Speculum Humanae Salvationis

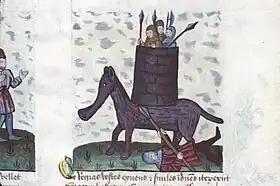
Miniature from a manuscript "Speculum". Eleazar Maccabeus kills the elephant and is crushed.

The work originated between 1309, as a reference to the Pope being at Avignon indicates, and 1324, the date on two copies. A preface, probably from the original manuscript, says the author does not give his name out of humility, though numerous suggestions have been made. He was almost certainly a cleric, and there is evidence he was a Dominican. Ludolph of Saxony is a leading candidate for authorship, and Vincent of Beauvais has also been suggested.